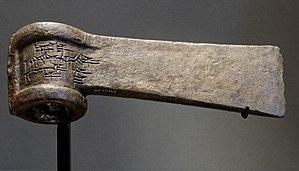
Hache inscrite au nom d'Adad-nerari Ier, période kassite.
Adad-Nirâri Iᵉʳ ou Adad-Nerari, roi d'Assyrie de 1308 à 1275 ou 1295 à 1264.